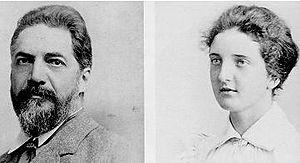
Hilda Mary Isabel Petrie, née Urlin est une archéologue britannique, épouse de William Matthew Flinders Petrie.